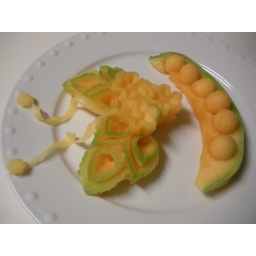
Pea in the pod of melon balls and melon carving to garnish the plate and edible.